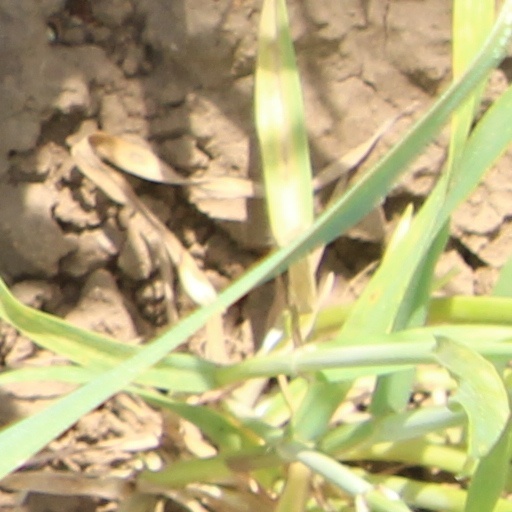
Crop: wheat